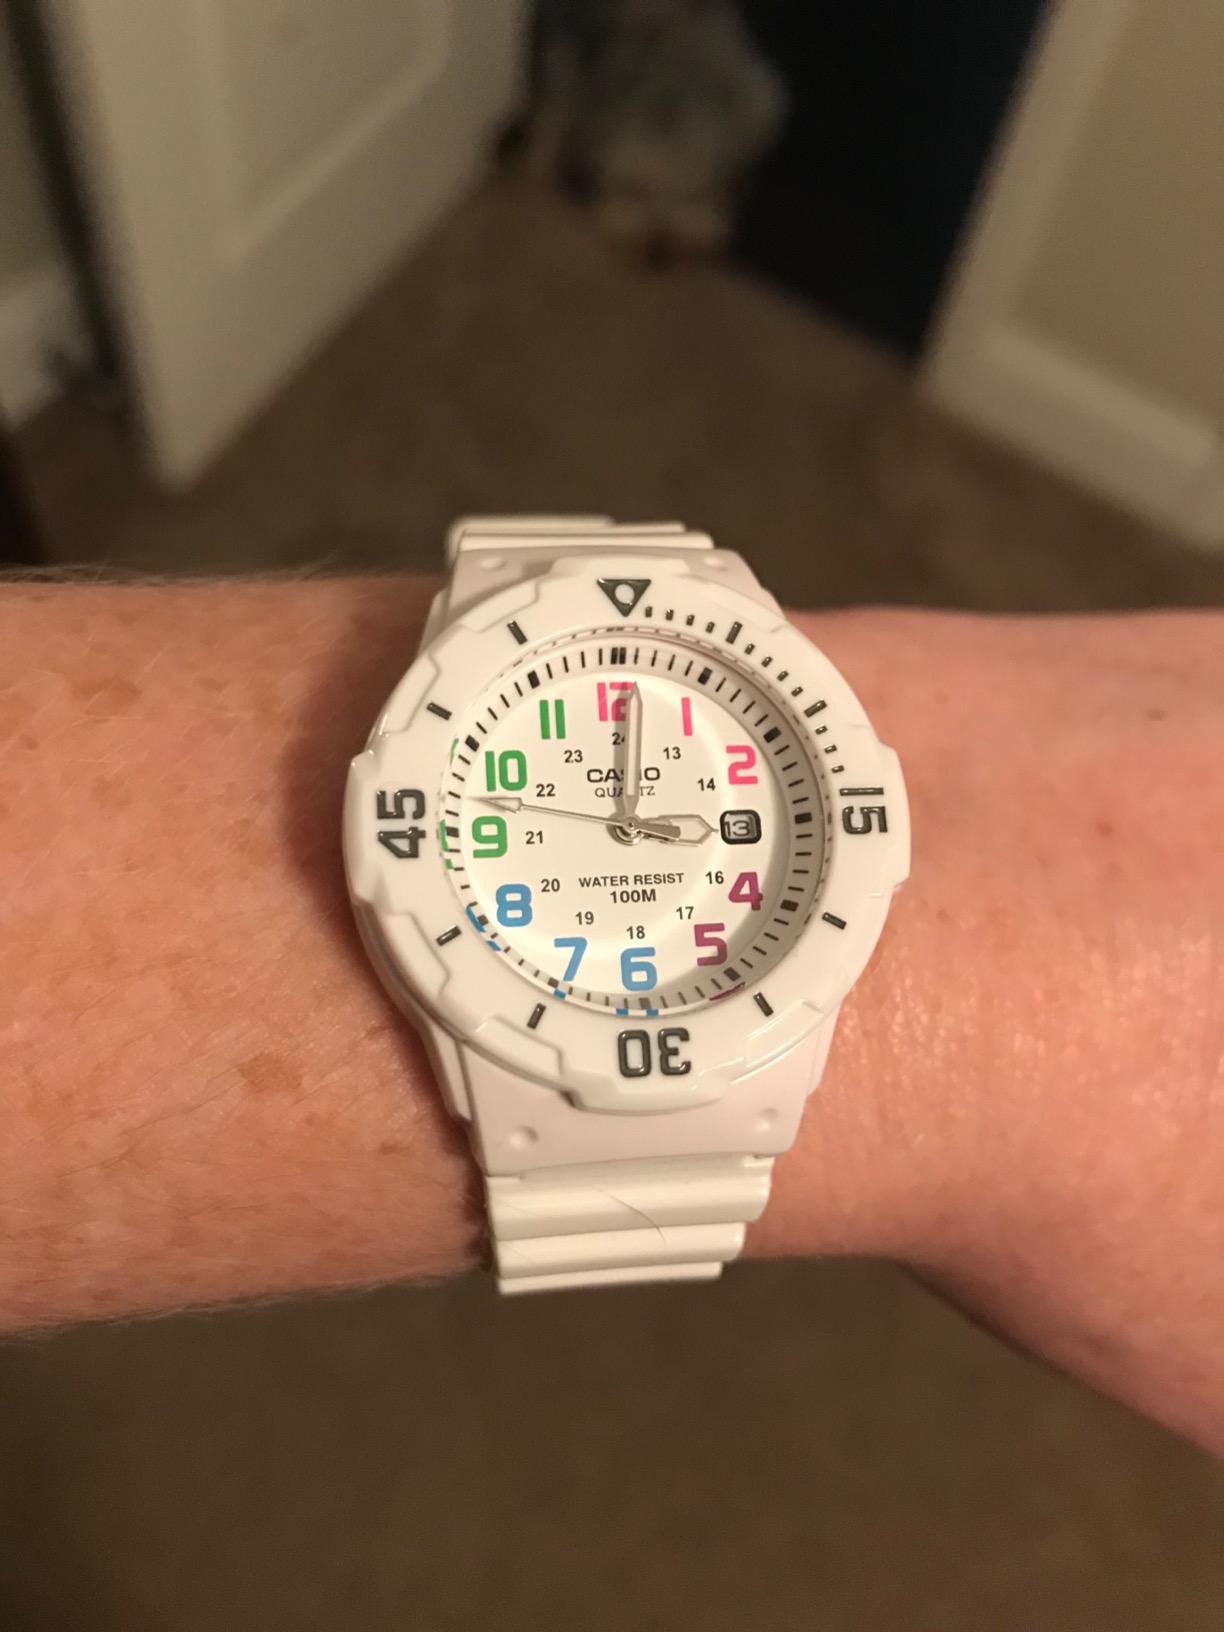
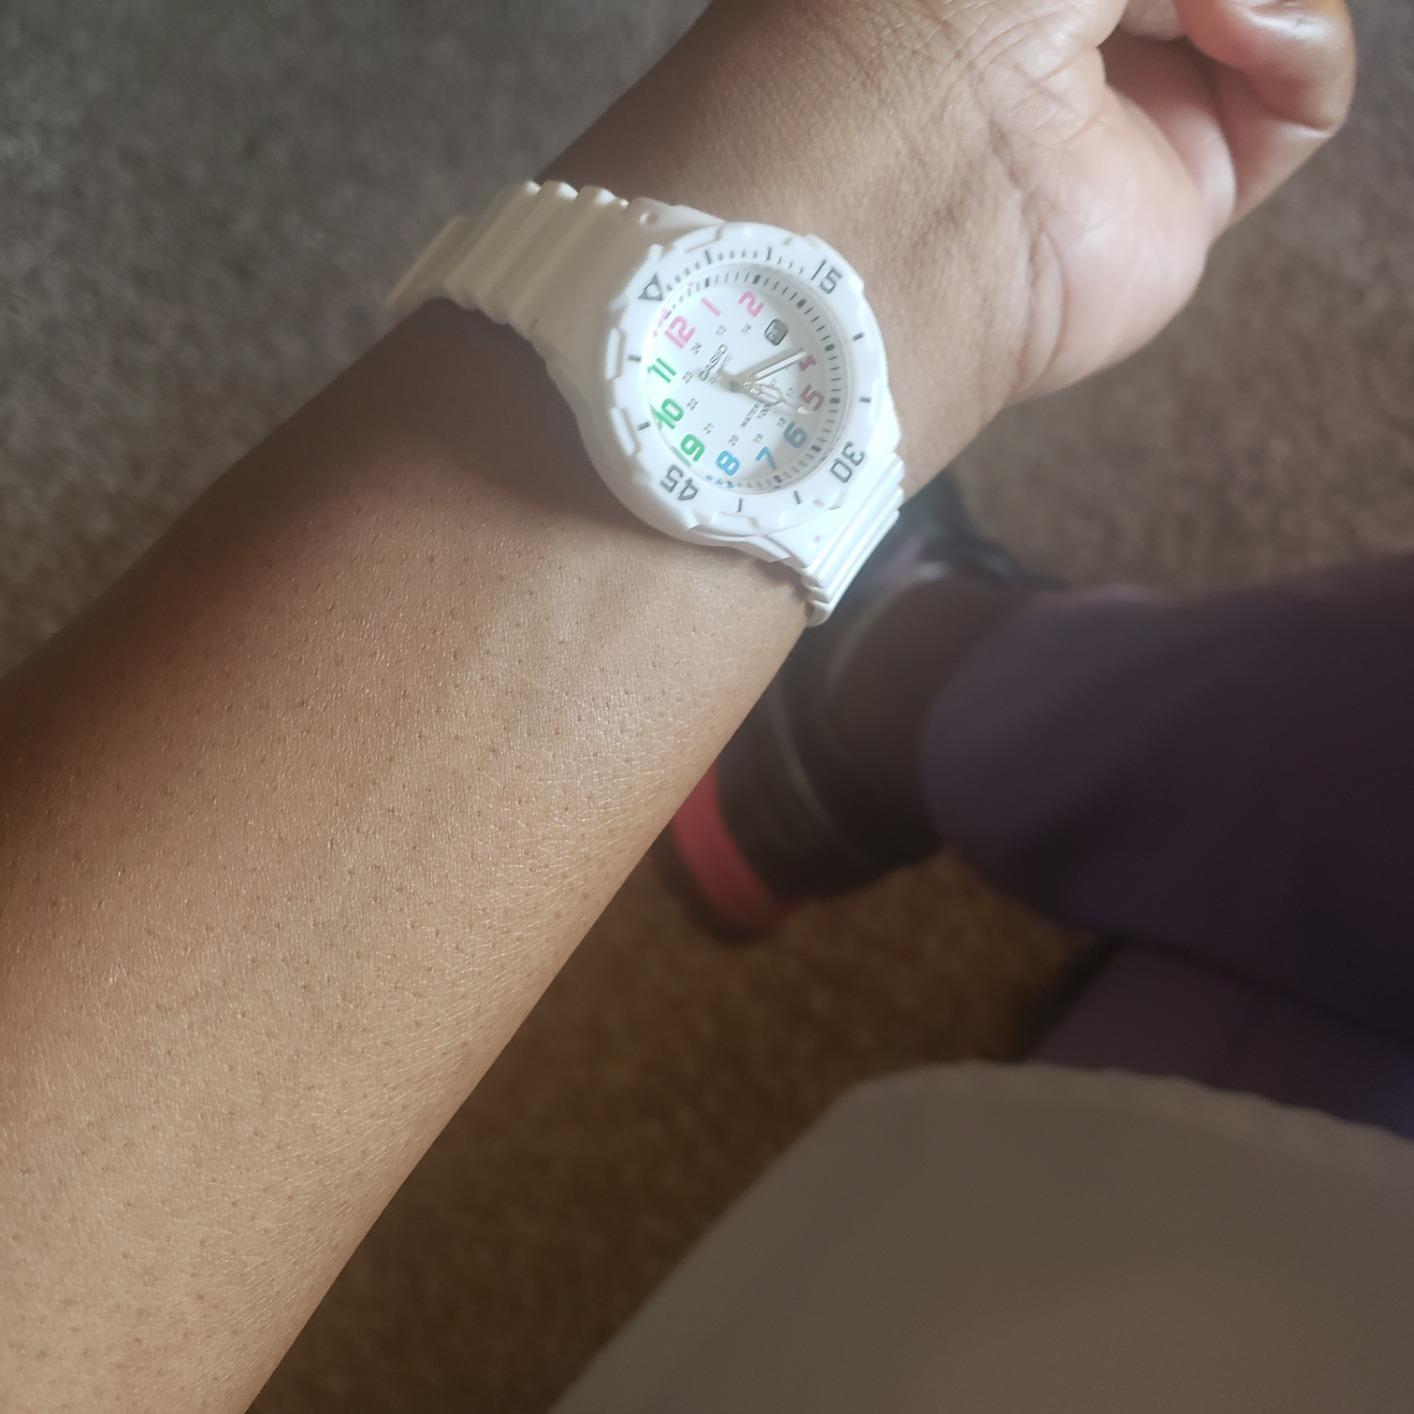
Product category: accessories_watch
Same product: yes